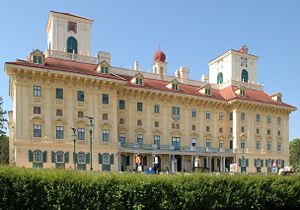
Schloss Esterházy
Schloss Esterházy
Schloss Esterházy er et slot i Eisenstadt i Østrig. Det blev oprindeligt opført i slutningen af 1200-tallet, og kom i familien Esterházys eje i 1622. Slottet ejes i dag indirekte, gennem stiftelser, af prinsesse Melinda Esterházy. Esterházy-familien havde Joseph Haydn som kapelmester, og der arrangeres jævnligt koncerter i den kendte Haydn-sal i slottet.